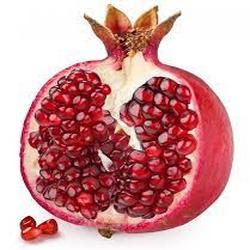
Label: Pomegranate